Biosphere 2

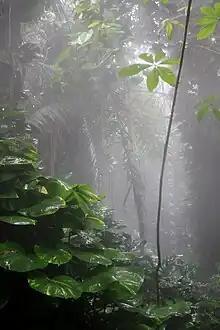
Inside the rainforest biome in Biosphere 2 in 2009

A special issue of the "Ecological Engineering" journal edited by Marino and Howard T. Odum and published in 1999 as "Biosphere 2: Research Past and Present" represents the most comprehensive assemblage of collected papers and findings from Biosphere 2. The papers range from calibrated models that describe the system metabolism, hydrologic balance, and heat and humidity, to papers that describe rainforest, mangrove, ocean, and agronomic system development in this carbon dioxide-rich environment. Though several dissertations and many scientific papers used data from the early closure experiments at Biosphere 2, much of the original data has never been analyzed and is unavailable or lost, perhaps due to scientific politics and in-fighting.